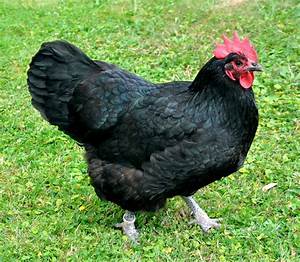
Label: chicken